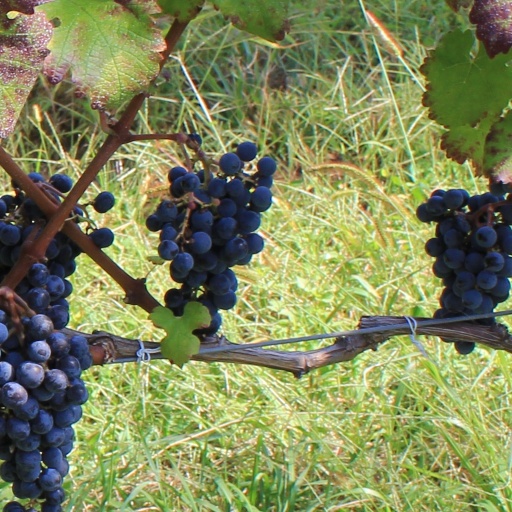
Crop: grape